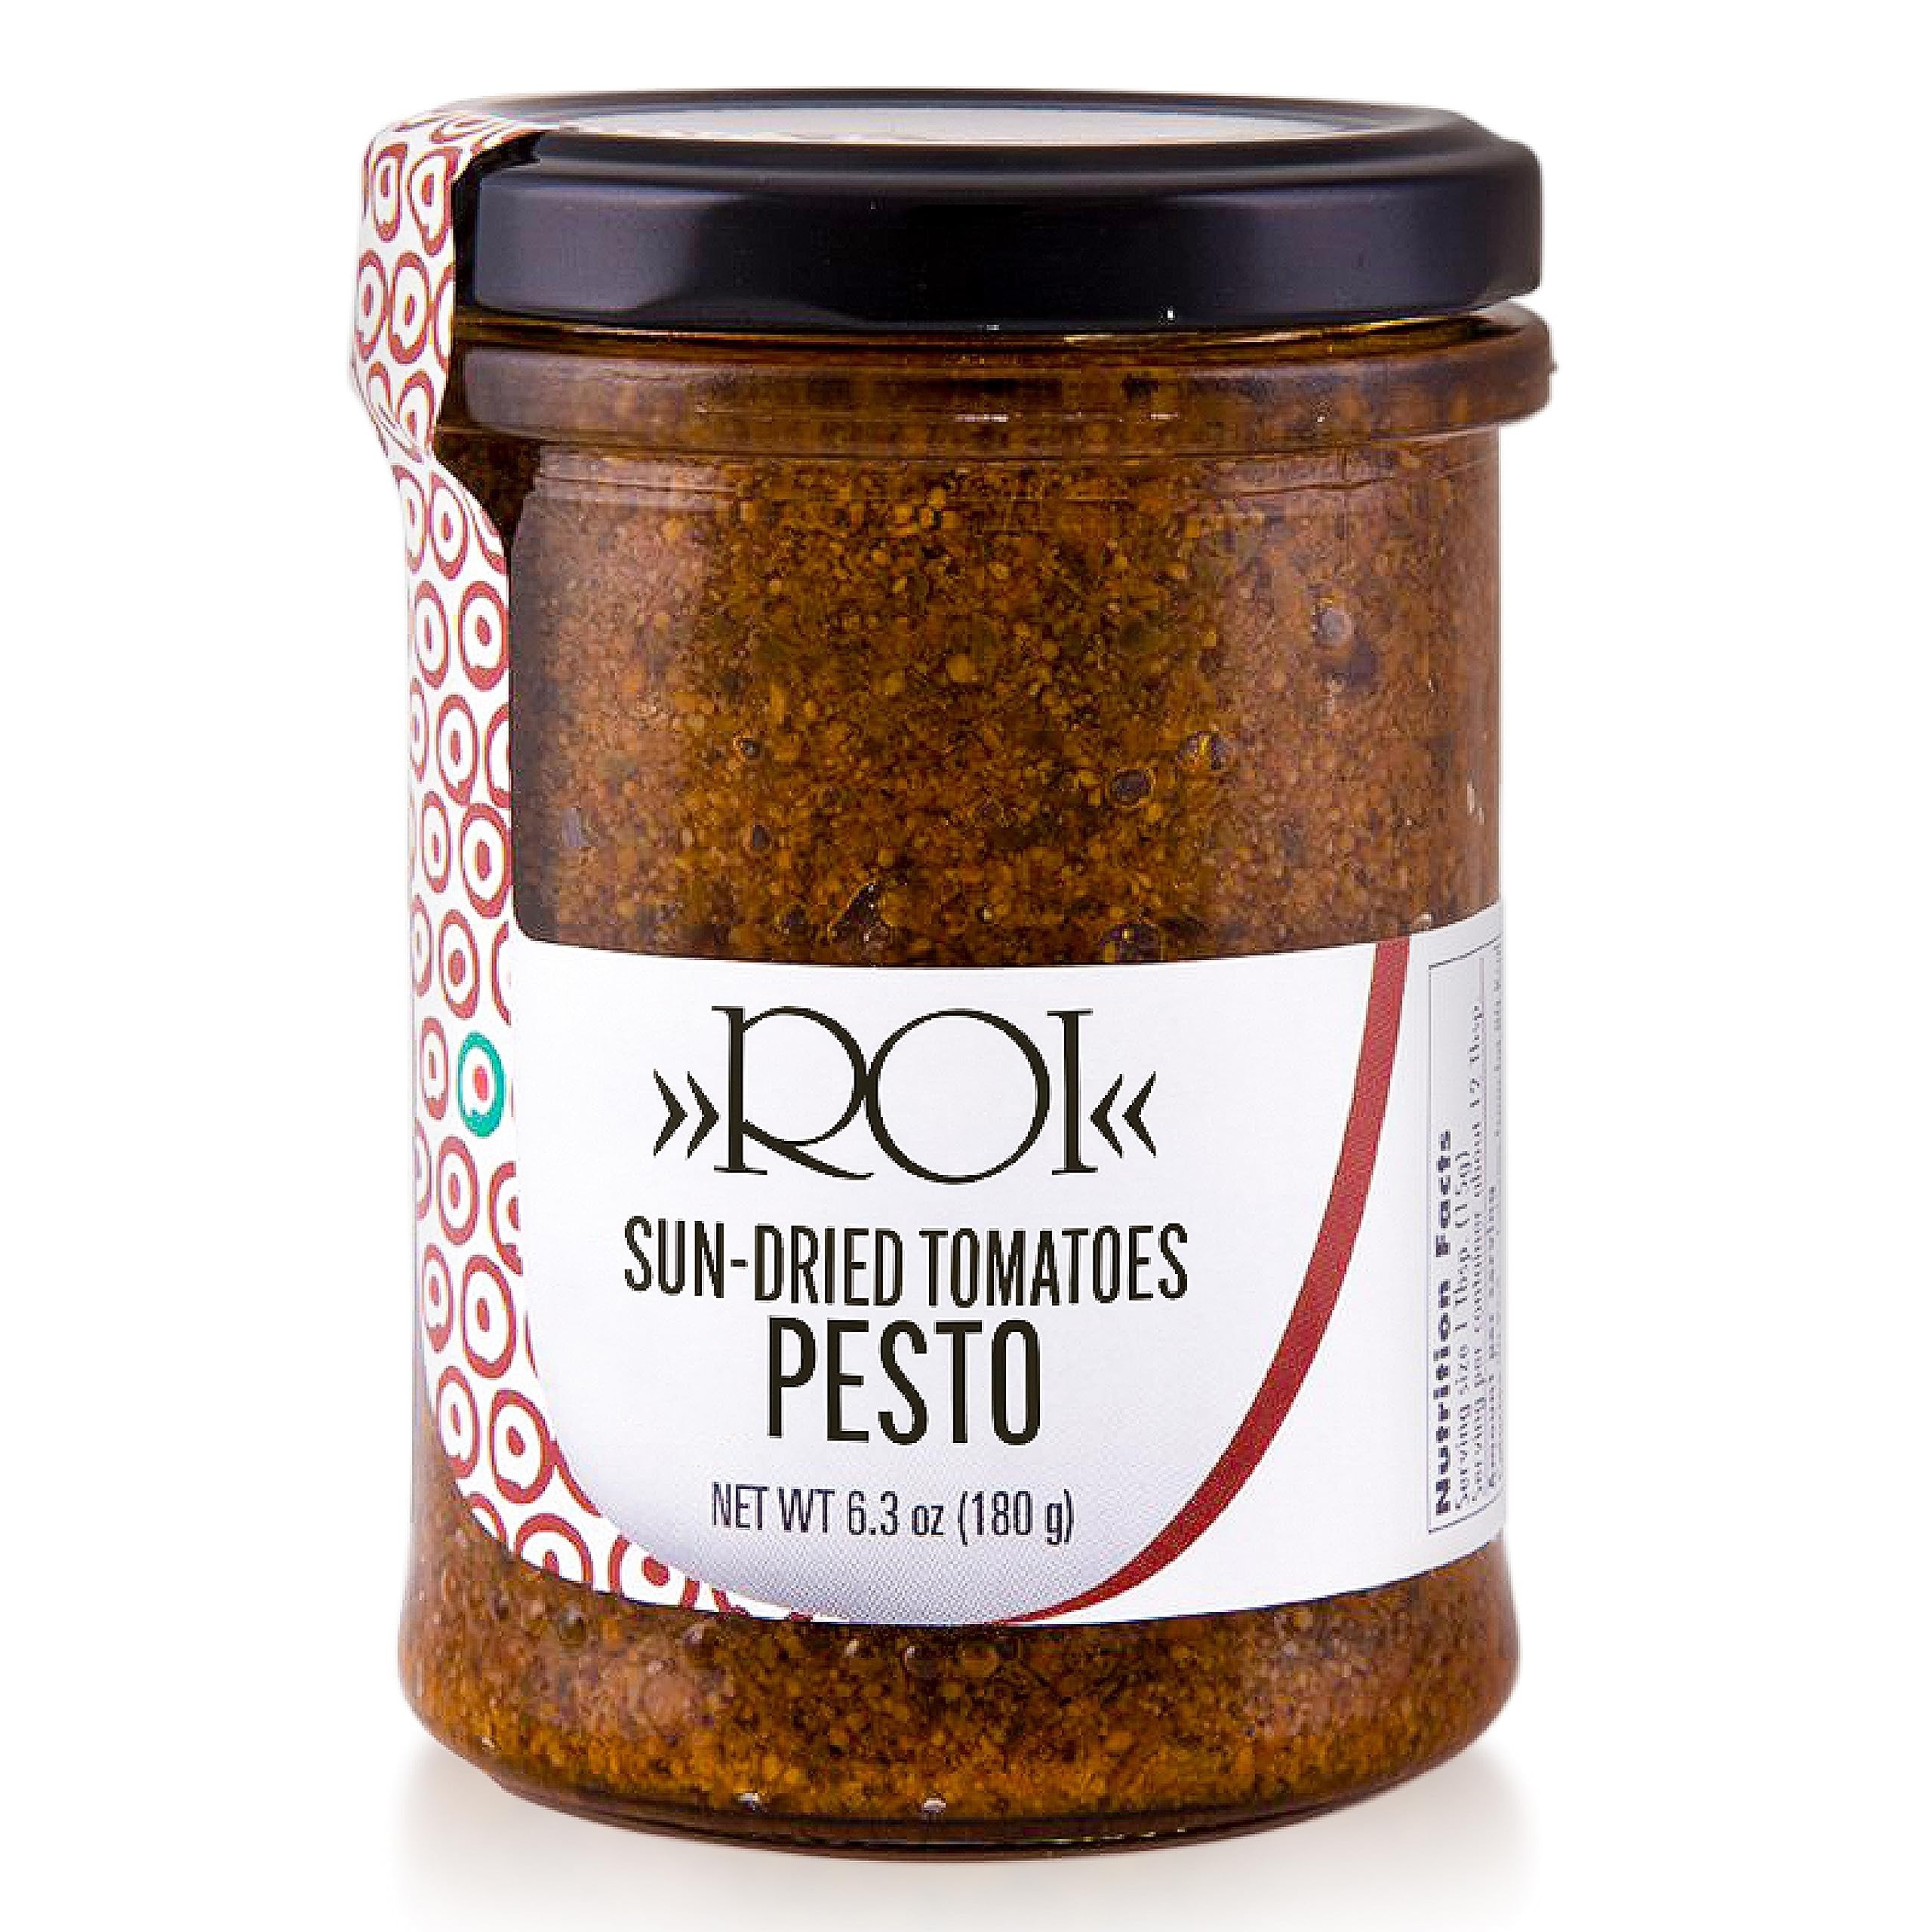
Item Name: ROI Red Pesto - Sundried Tomato Pesto Sauce Made With Sundried Tomatoes, Genovese DOP Basil, and EVOO, Gluten-Free, Keto-Friendly Fresh Ligurian Sauce, Non-GMO, Made In Italy 6.3 oz (180 g) - Pack 1
Bullet Point 1: High-Quality Natural Ingredients - Cold-pressed Ligurian EVOO, sundried tomatoes, cashew nuts, and DOP basil combine to create an authentic Italian red pesto sauce from Italy using an old family recipe and traditional production methods.
Bullet Point 2: Perfect Pesto Sauce for Pasta - Place the contents of the jar in a bowl, cook your pasta, and when ready drain the pasta and immediately add to the bowl of pesto. Stir and add EVOO and Parmigiano Reggiano cheese. Serve hot or cold as a pasta salad. In the summer it tastes great with fresh diced tomatoes added to the dish.
Bullet Point 3: Imported from Italy - A variant of the classic Italian pesto sauce, our Red Pesto is a perfect condiment for pasta and is a delicious spread on bread as an aperitif.
Bullet Point 4: Tomato and Genovese Basil Pesto - This imported fresh pesto sauce originates from Genova in the Liguria region of northern Italy but is nowadays widespread throughout the country.
Bullet Point 5: Keto-Friendly - Made with non-GMO products, our Ligurian pesto is gluten-free and friendly for many diets including Paleo and Atkins.
Bullet Point 6: About Roi - Roi is a small family-owned EVOO producer that has been operating for four generations and is focused on quality. The Frantoio Roi, also known as the olive mill, is currently composed of the traditional mill with a granite millstone and two presses, as well as a newly designed mill with a continuous cycle and cold extraction.
Bullet Point 7: Product of Italy - Made in Liguria, Italy through a careful selection of quality ingredients. The estate is located in one of the most unique corners of Italy. Olive trees grow on terraced land on very steep hills and cliffs overlooking the Mediterranean Sea. The climate and sea influence the oil's wonderful taste and unique aroma.
Bullet Point 8: Liguria, Italy - Liguria is a region of north-western Italy, bordered by the sea, the Alps, and the Apennine mountains, it enjoys a mild climate year-round. Ligurian agriculture specializes in high-quality products such as flowers, wine, and olive oil. The world's finest olive oil is obtained from the Taggiasca olive, which grows here in Liguria.
Bullet Point 9: Makes a Great Gift - Pair with other products from our line to create a thoughtful gift for holidays, anniversaries, birthdays, employee appreciation, thank you, and hosts. We recommend our best-selling Ligurian Extra Virgin Olive Oil and our Basil Pesto Sauce which is always appreciated by foodies, chefs, and home cooks.
Bullet Point 10: Visit the Roi Store - View recipe suggestions and additional gourmet Italian products such as Italian extra virgin olive oil, Italian spreads, bruschetta toppings, artichoke paste, sundried tomato pesto sauce, fresh basil pesto sauce, and polyphenol-rich olive oil.
Product Description: Red Pesto An update on the classic basil pesto, our Red Pesto is created after selecting the best ingredients. Made with sundried tomatoes, cashew nuts, basil, garlic, and parmesan cheese in Roi extra virgin olive oil, this represents an authentic Ligurian pesto taste that you can enjoy anytime. Versatile Our Sundried Tomato Pesto can be used to make many different recipes, or as a condiment to your food. While pesto is traditionally used as a pasta sauce, it can be added to soup and many other dishes to add extra flavor. Pesto is a kitchen staple and the perfect addition to your Italian cooking at home. Pure Ingredients Extra virgin olive oil 51%, sundried tomatoes 27%, cashew nuts, “Basilico Genovese DOP” concentrated* 7%, salt, vinegar, garlic, Parmesan cheese (milk, salt, rennet), Acidulants: lactic acid, citric acid. *deprived of water. Frantoio Roi Roi is a small family-owned EVOO producer that has been operating for four generations and is focused on quality. The Frantoio Roi, also known as the olive mill, is currently composed of the traditional mill with a granite millstone and two presses, as well as a newly designed mill with a continuous cycle and cold extraction. Italian Olives The estate is located in one of the most unique corners of Italy. Olive trees grow on terraced land in very steep hills and cliffs overlooking the Mediterranean Sea. The climate and sea influence the oil's wonderful taste and unique aroma.
Value: 6.3
Unit: Ounce

Price: 19.99